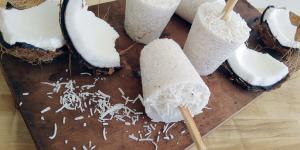
paletas de coco